Trellech

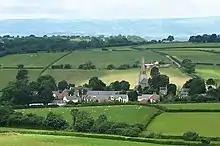
Trellech viewed from Beacon Hill

Trellech (occasionally spelt Trelech, Treleck or Trelleck) is a village and parish in Monmouthshire, south-east Wales. Located south of Monmouth and north-north-west of Tintern, Trellech lies on a plateau above the Wye Valley on the southern fringes of of woodland in an Area of Outstanding Natural Beauty. Three Bronze Age standing stones are situated in the village, known as Harold's Stones, which overlook the historic church of St Nicholas, a Grade I listed building.